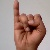
The image shows a hand gesture representing the letter 'I' in Indian Sign Language.